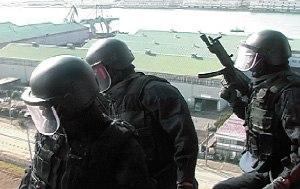
Le Special Assault Team est au Japon ce que le GIGN est à la France : une force de l'ordre qui peut réaliser des actes anti-terroristes.